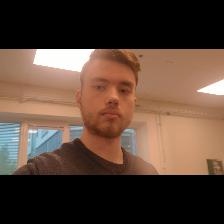
Label: Human